Lavender Bay

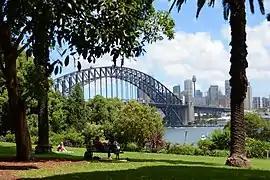
A view of the Harbour Bridge taken from Clark Park in Lavender Bay.

In the 2021 Census, there were 870 people in Lavender Bay. 59.4% of people were born in Australia and 75.5% of people spoke only English at home. The most common responses for religion were No Religion 41.6% and Catholic 23.9%.